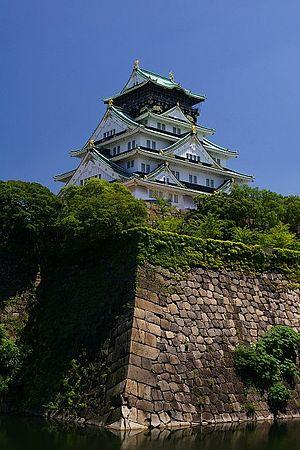
Le Parc du Château d'Osaka est un parc urbain public et un site historique situé à Osaka-Jō à Chūō-ku, Osaka, au Japon. Il se trouve au sud de la rivière Ōkawa et occupe une grande superficie au centre de la ville d'Osaka. Ce parc est le deuxième plus grand parc de la ville.